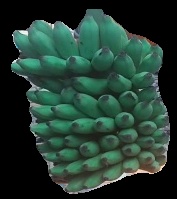
Variety: elakki-bale
Grade: grade2